Malacca

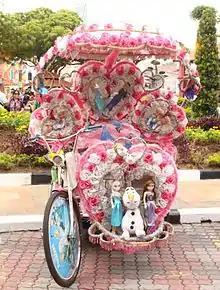
Elaborately decorated rickshaws are available in Malacca

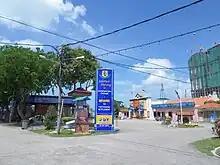
Portuguese Settlement (Saint John's Village)

Despite being in a location without any significant natural resources, the economy of Malacca dates back more than 500 years, due to its strategic location. As the centre of the spice trade, Malacca attracted many colonial powers that engaged in wars to control it.